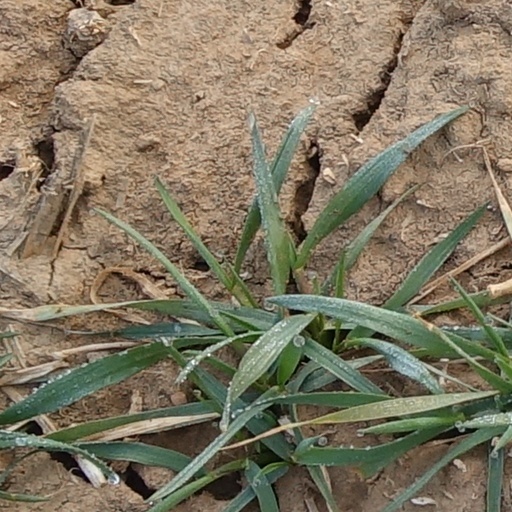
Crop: wheat